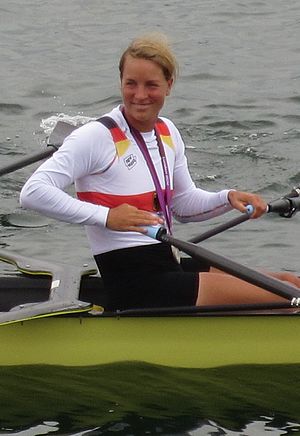
Britta Oppelt
Britta Oppelt er en tysk roer. Hun repræsenterede Tyskland under Sommer-OL 2012 i London og ved Sommer-OL 2008 i dobbeltfiren, hvor hun vandt henholdsvis sølv og bronze. Ved legene i Athen i 2004 vandt hun bronze i dobbeltsculler-klassen.